Complex regional pain syndrome

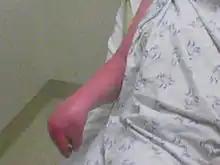
Severe CRPS of right arm

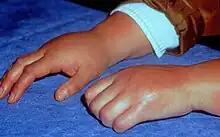
CRPS visible on hands and wrists

Clinical features of CRPS have been found to be inflammation resulting from the release of certain pro-inflammatory chemical signals from surrounding nerve cells; hypersensitization of pain receptors; dysfunction of local vasoconstriction and vasodilation; and maladaptive neuroplasticity.